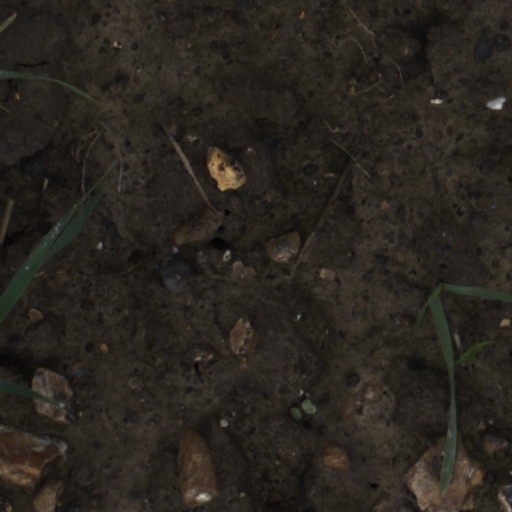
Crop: wheat